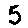
Label: 5